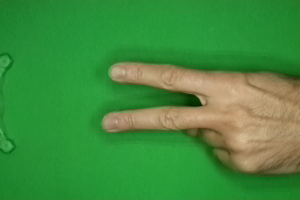
Label: scissors